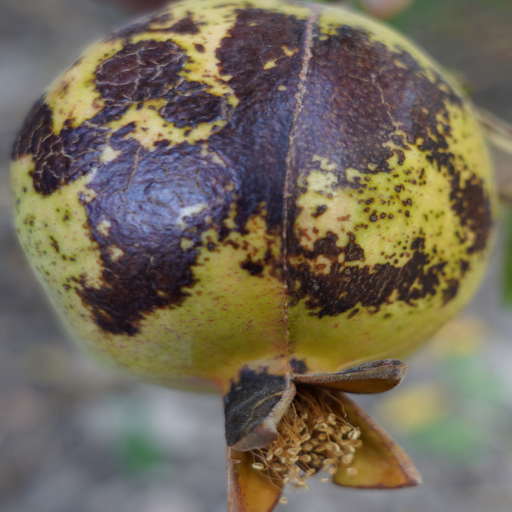
Label: Colletotrichum spp